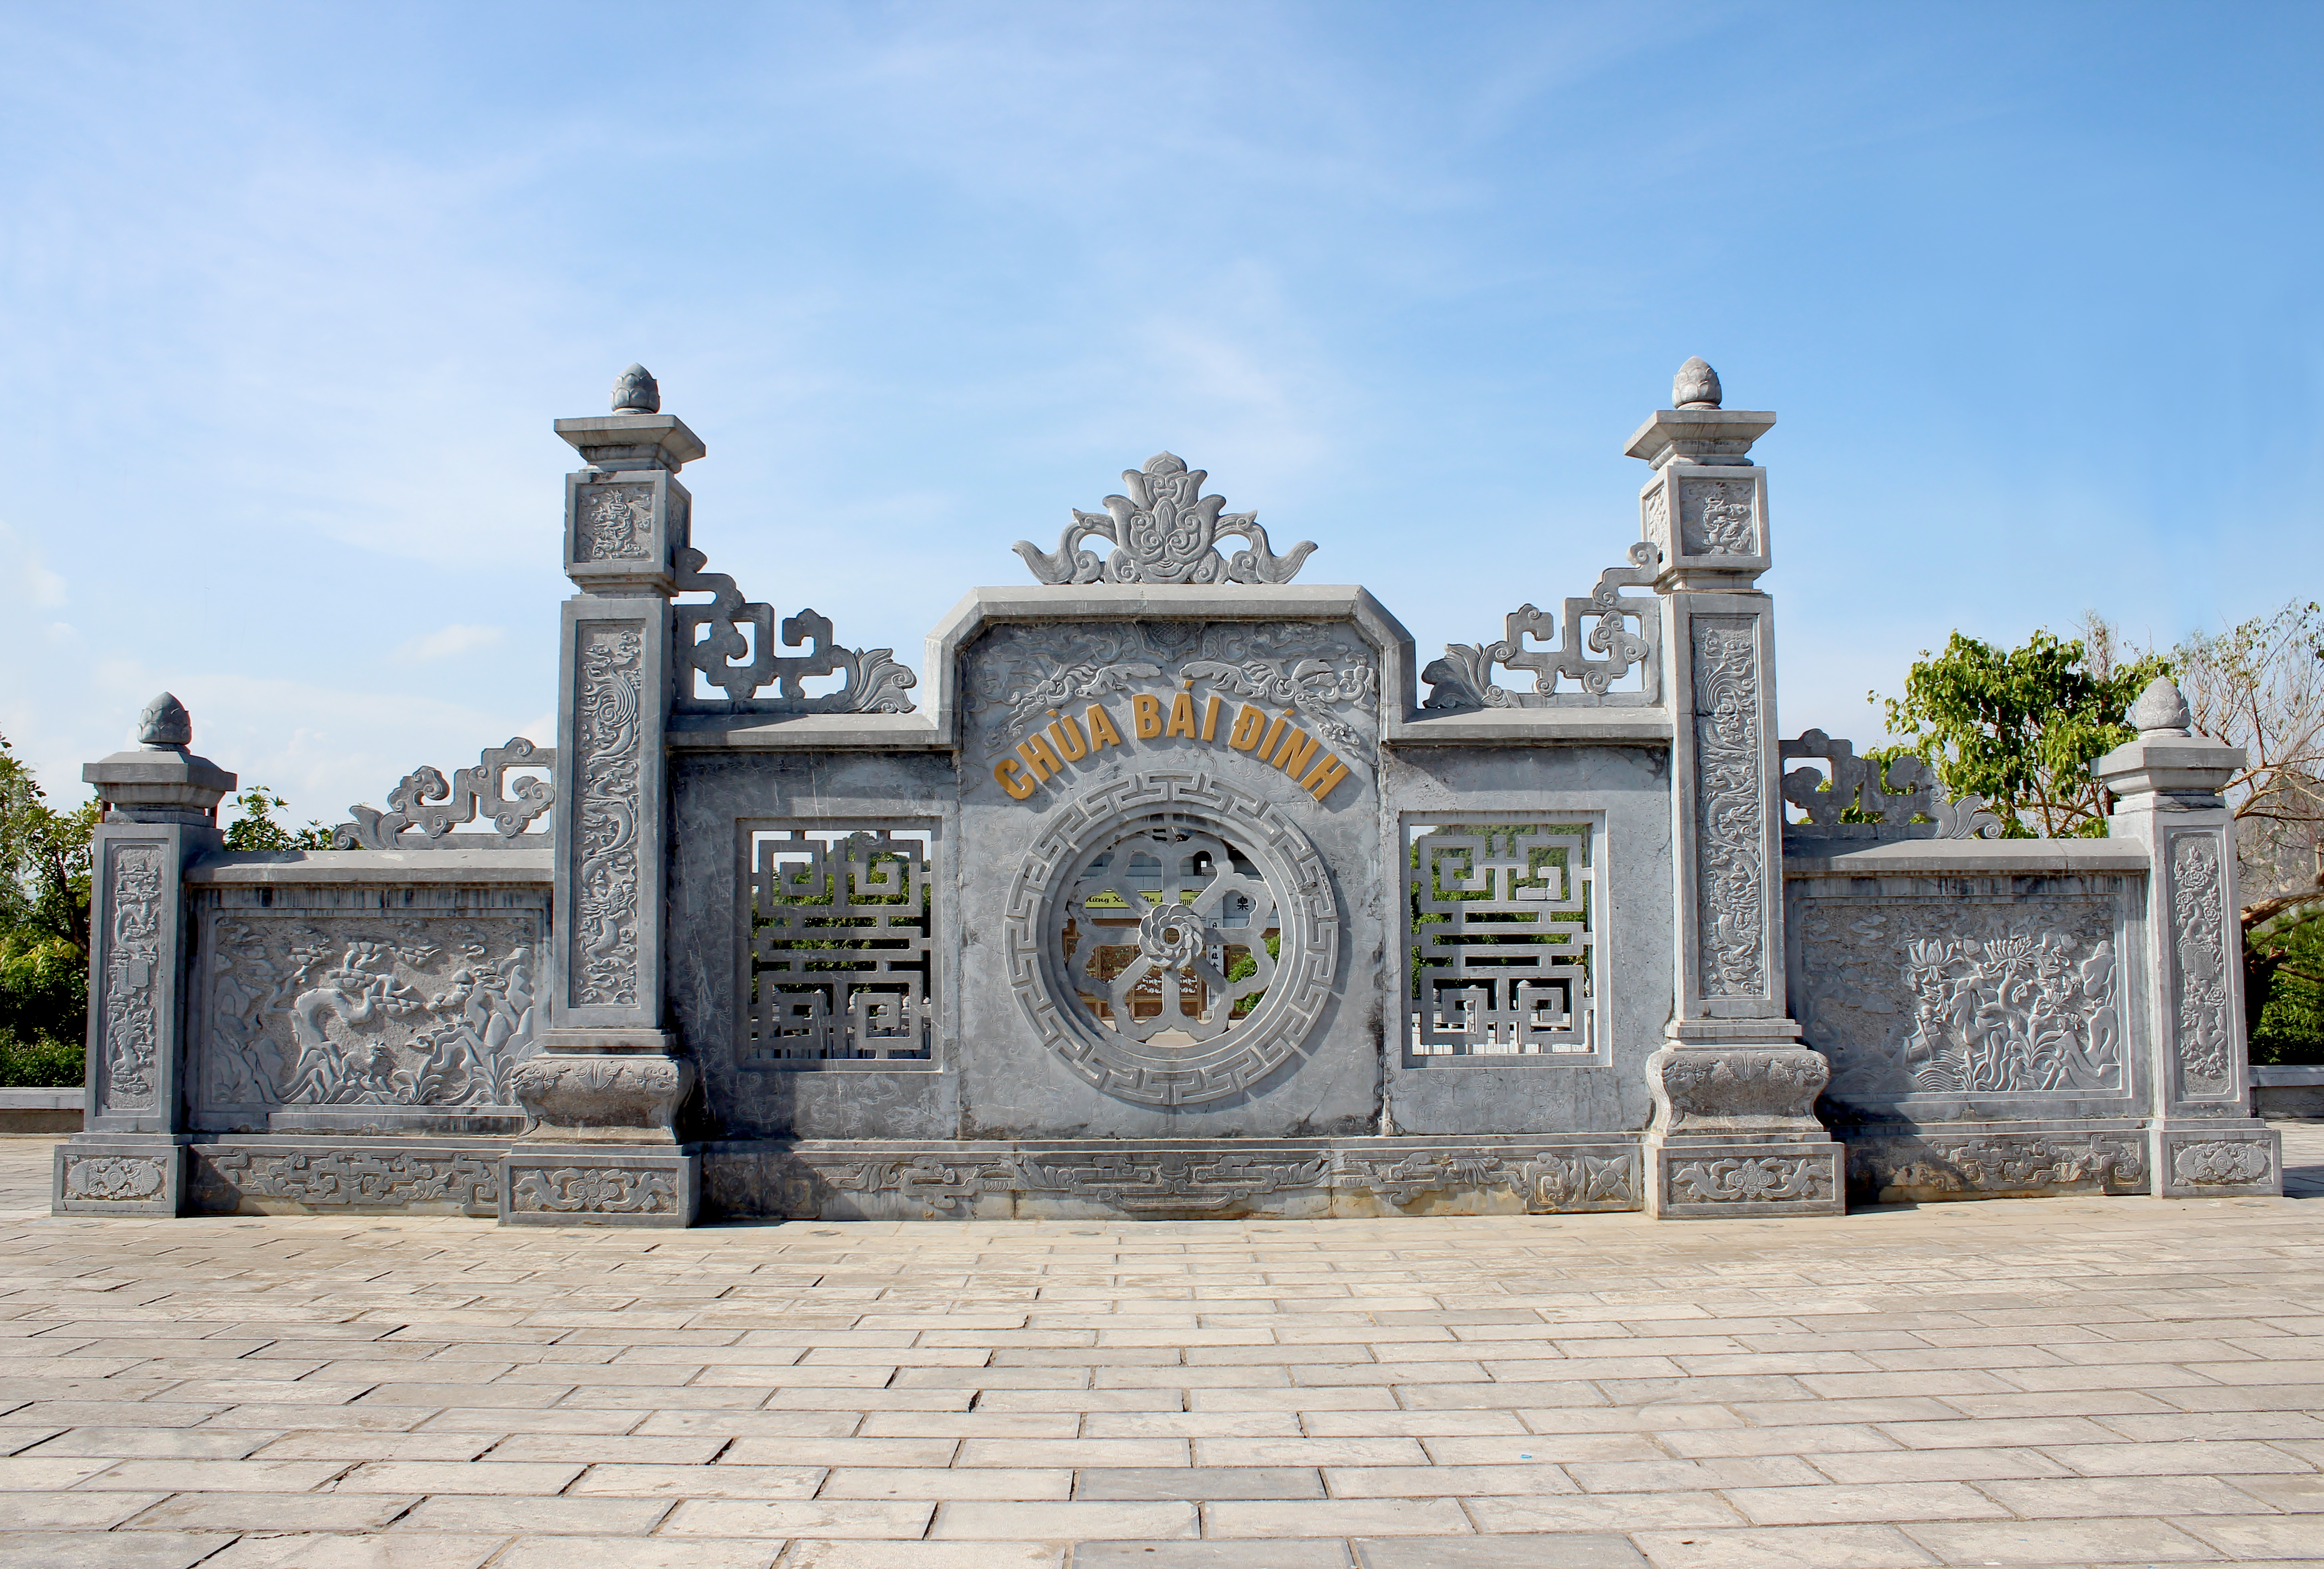
flower, asia, asian, vietnam, art, work, picture, image, animal, cat, dog, red, blue, nature, object, people, symbols, children, statues, pagodas, parks, sunset, black, white, sun, clouds, bridge, gold, gate, neighborhood, house, vehicle, road, historic site, memorial, monument, estate, facade, ancient history, history, mansion, tourism, statue, tree